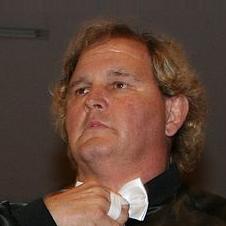
Age: 53